Buderim Mountain State School

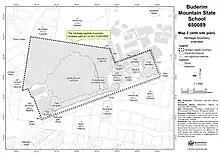
Site map, 2019

Buderim Mountain State School stands on a site in the centre of Buderim, a town stretching along the ridge of Buderim Mountain, Sunshine Coast. The town landscape is hilly and treed and concentrated along Main Street, the principal thoroughfare. The school site fronts Main Street one block east of the main retail area. It comprises a complex of school buildings at the western end and a large sports oval at the eastern end with an extensive forest of mature trees between.